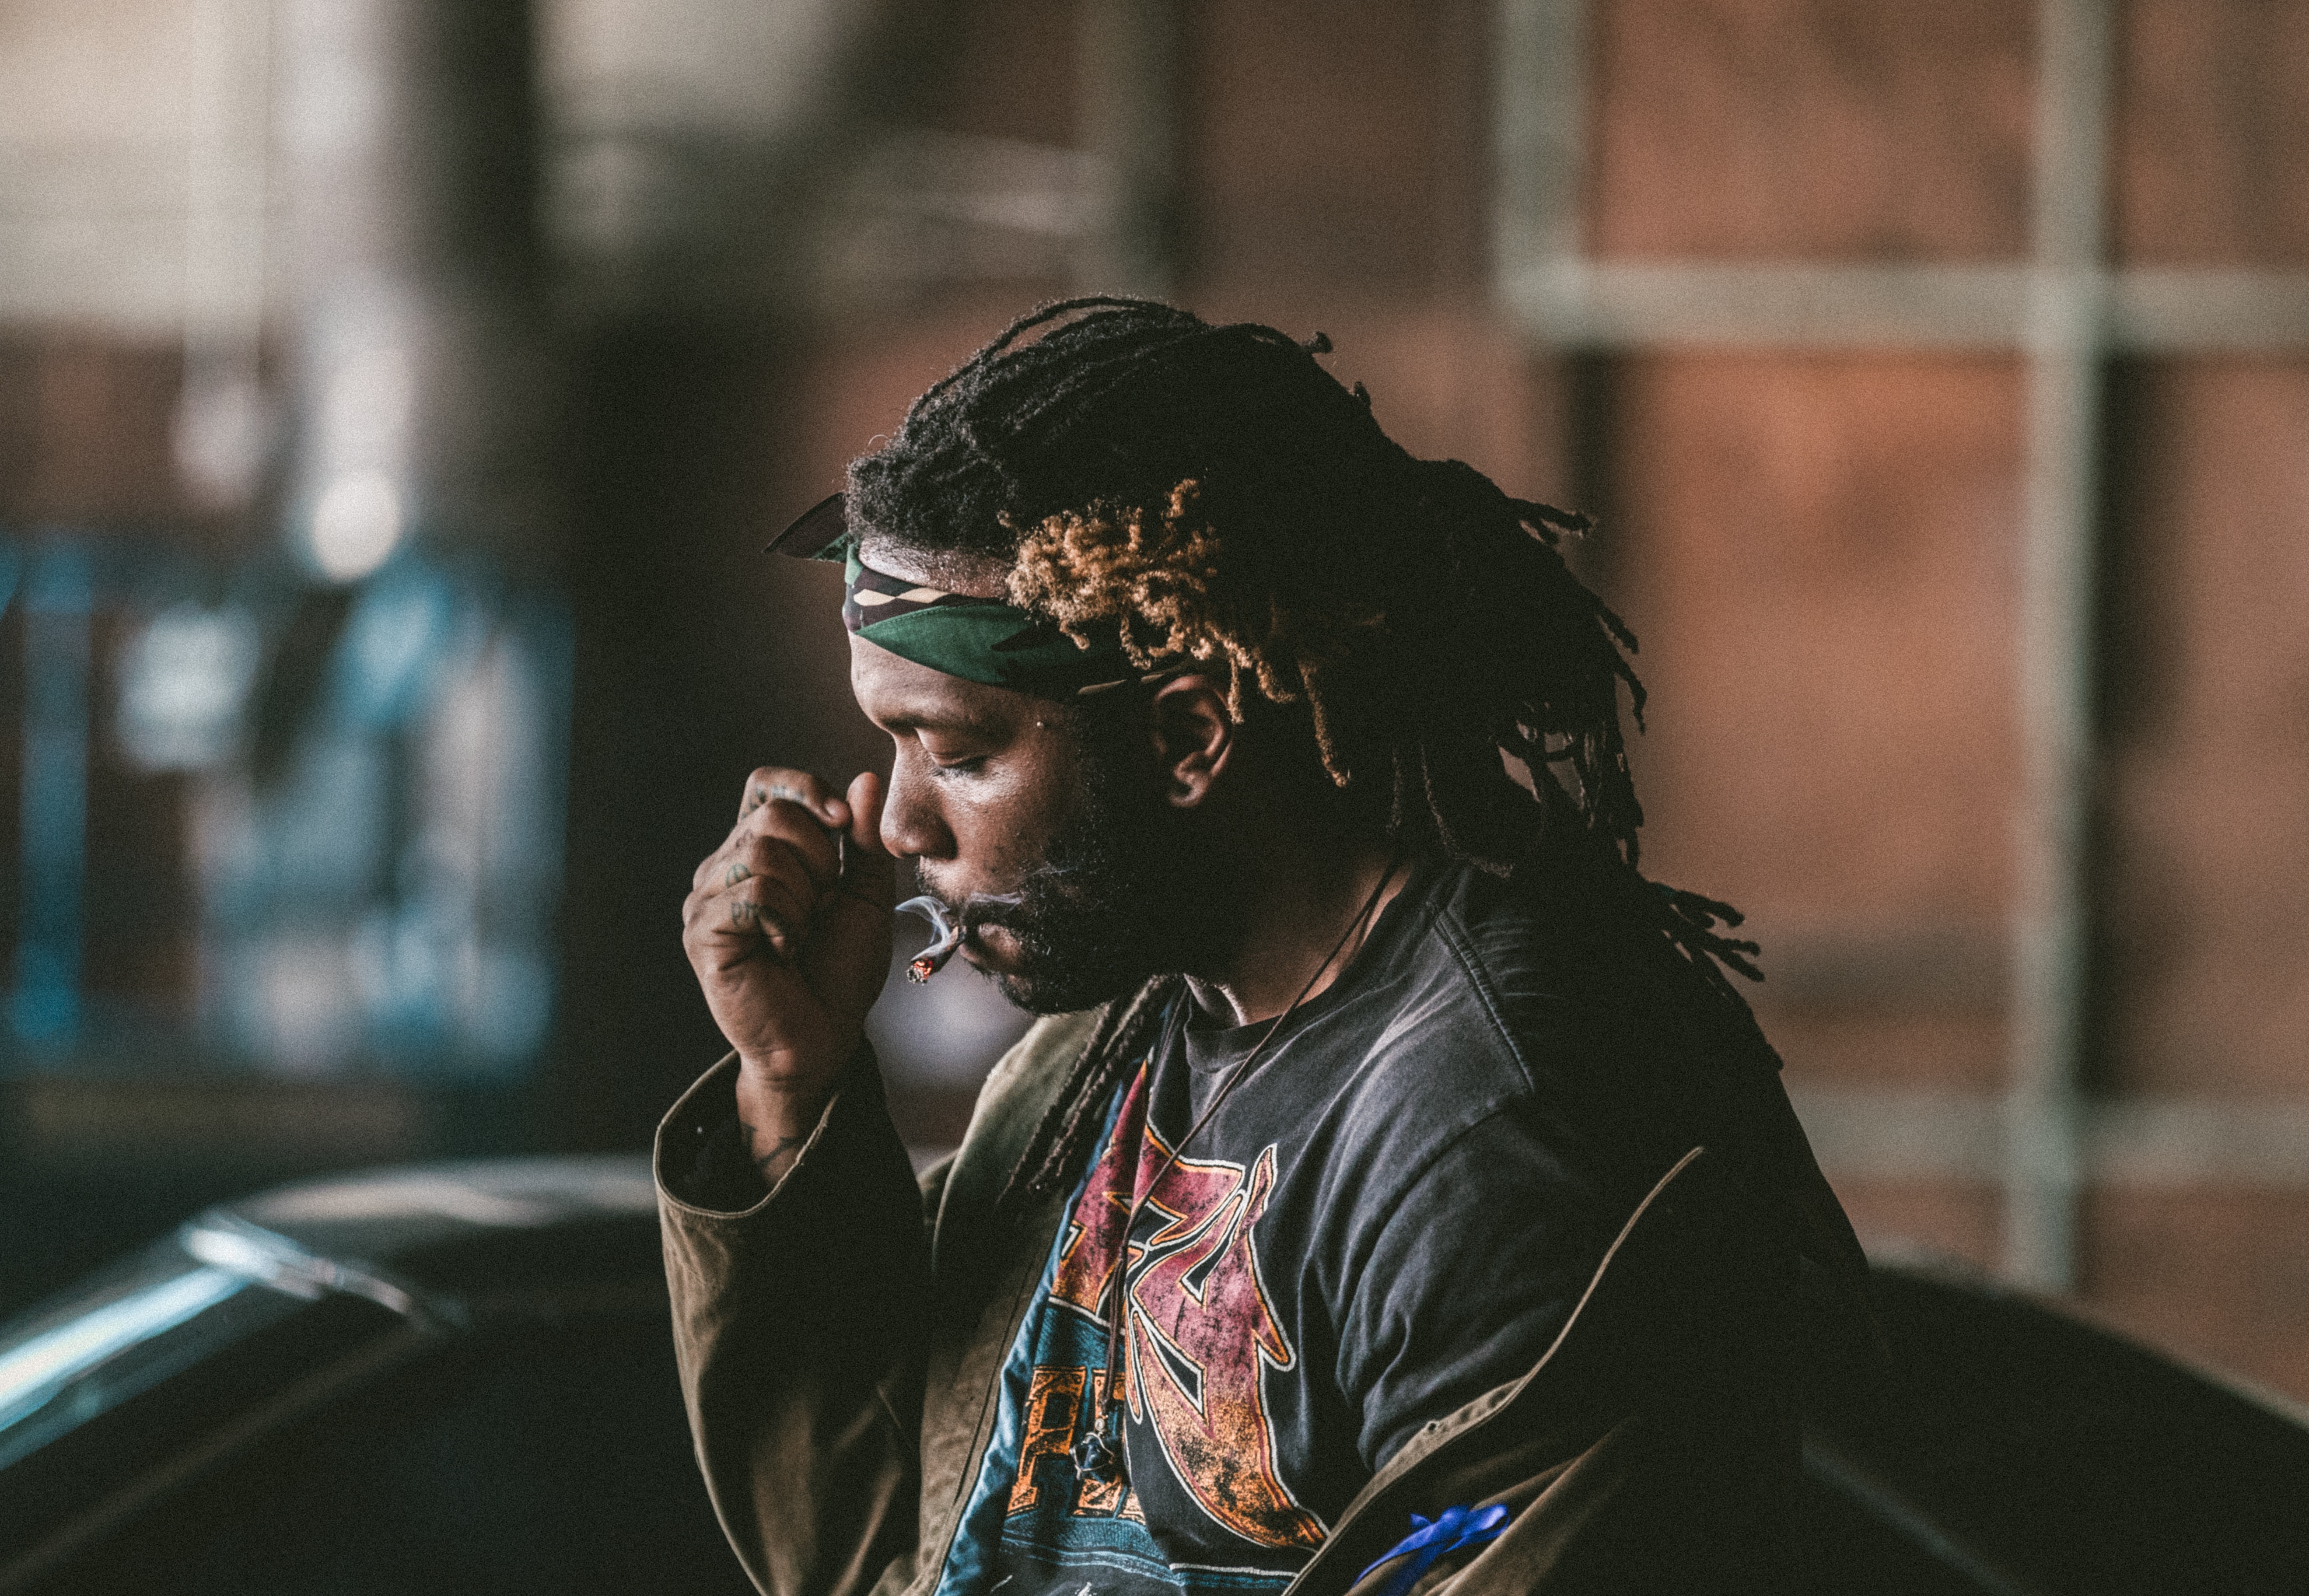
hand, person, smoking, male, screenshot, rap artist